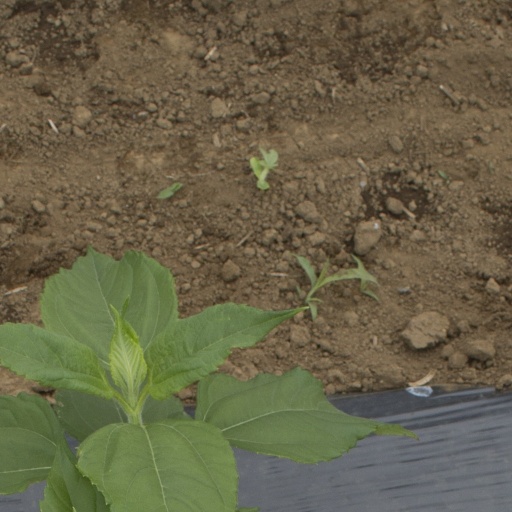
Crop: Jerusalem artichoke